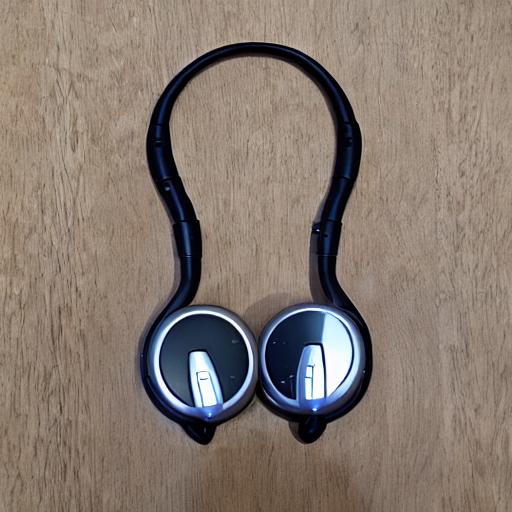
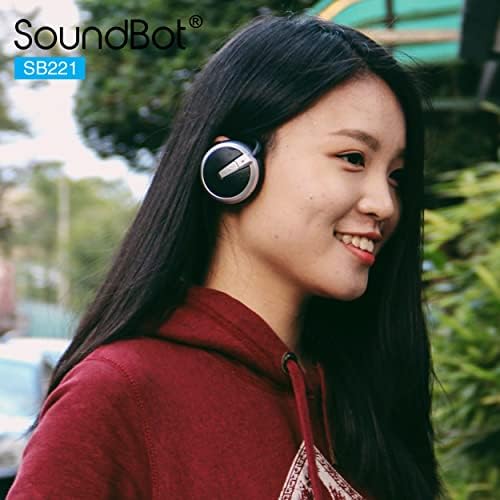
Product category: headphones
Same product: no